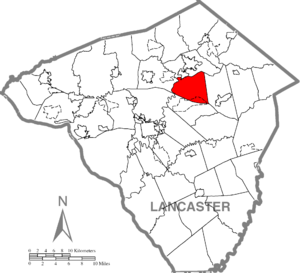
West Earl Township est un township situé au nord-est de la partie centrale du comté de Lancaster, en Pennsylvanie, aux États-Unis. En 2010, il comptait une population de 7 868 habitants.